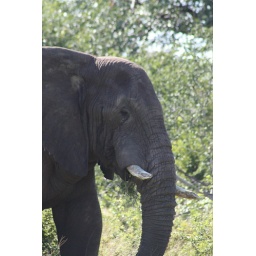
These elephants weren't in a park. These were just on the side of the road when we were driving one day!